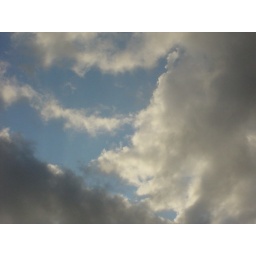
cloud above my house in Hopewell with the sun peeking through